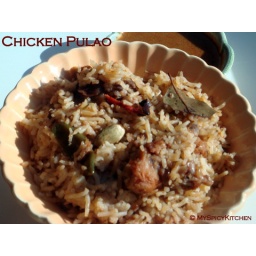
Chicken Pulao is a one pot meal where chicken and rice are cooked together in Indian spices.